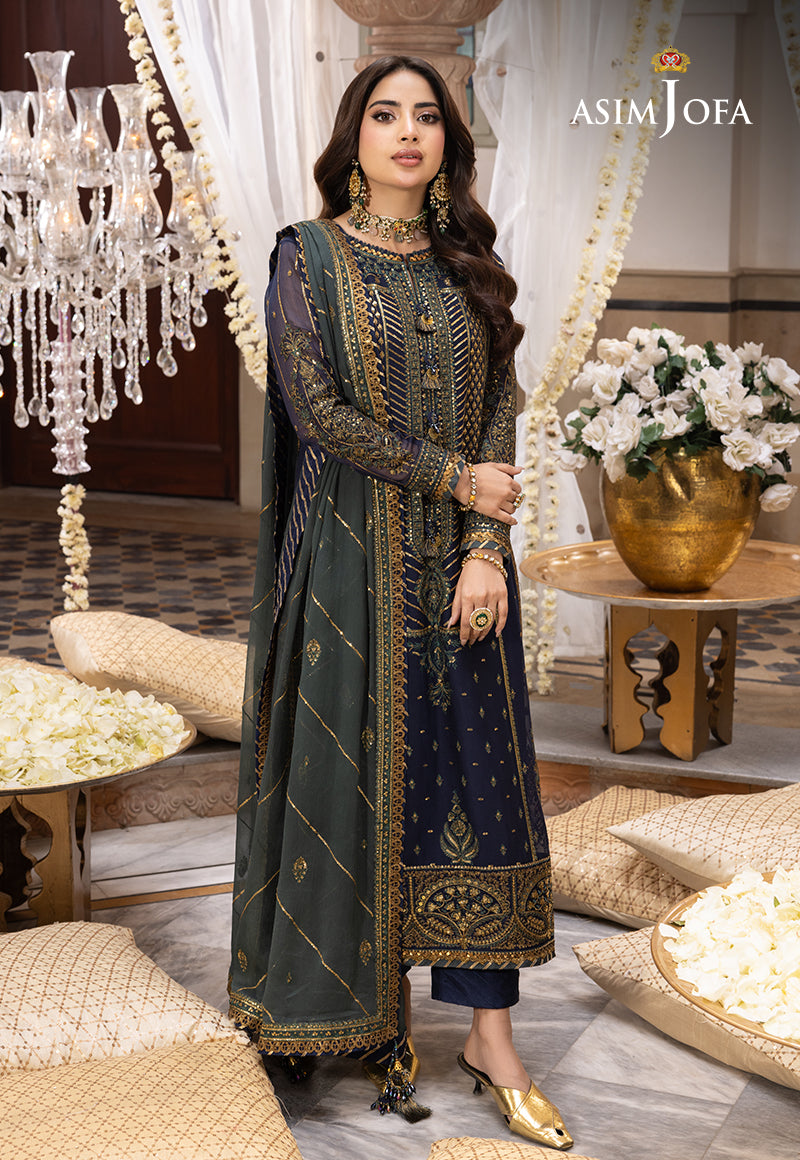
navy blue embroidered georgette suit